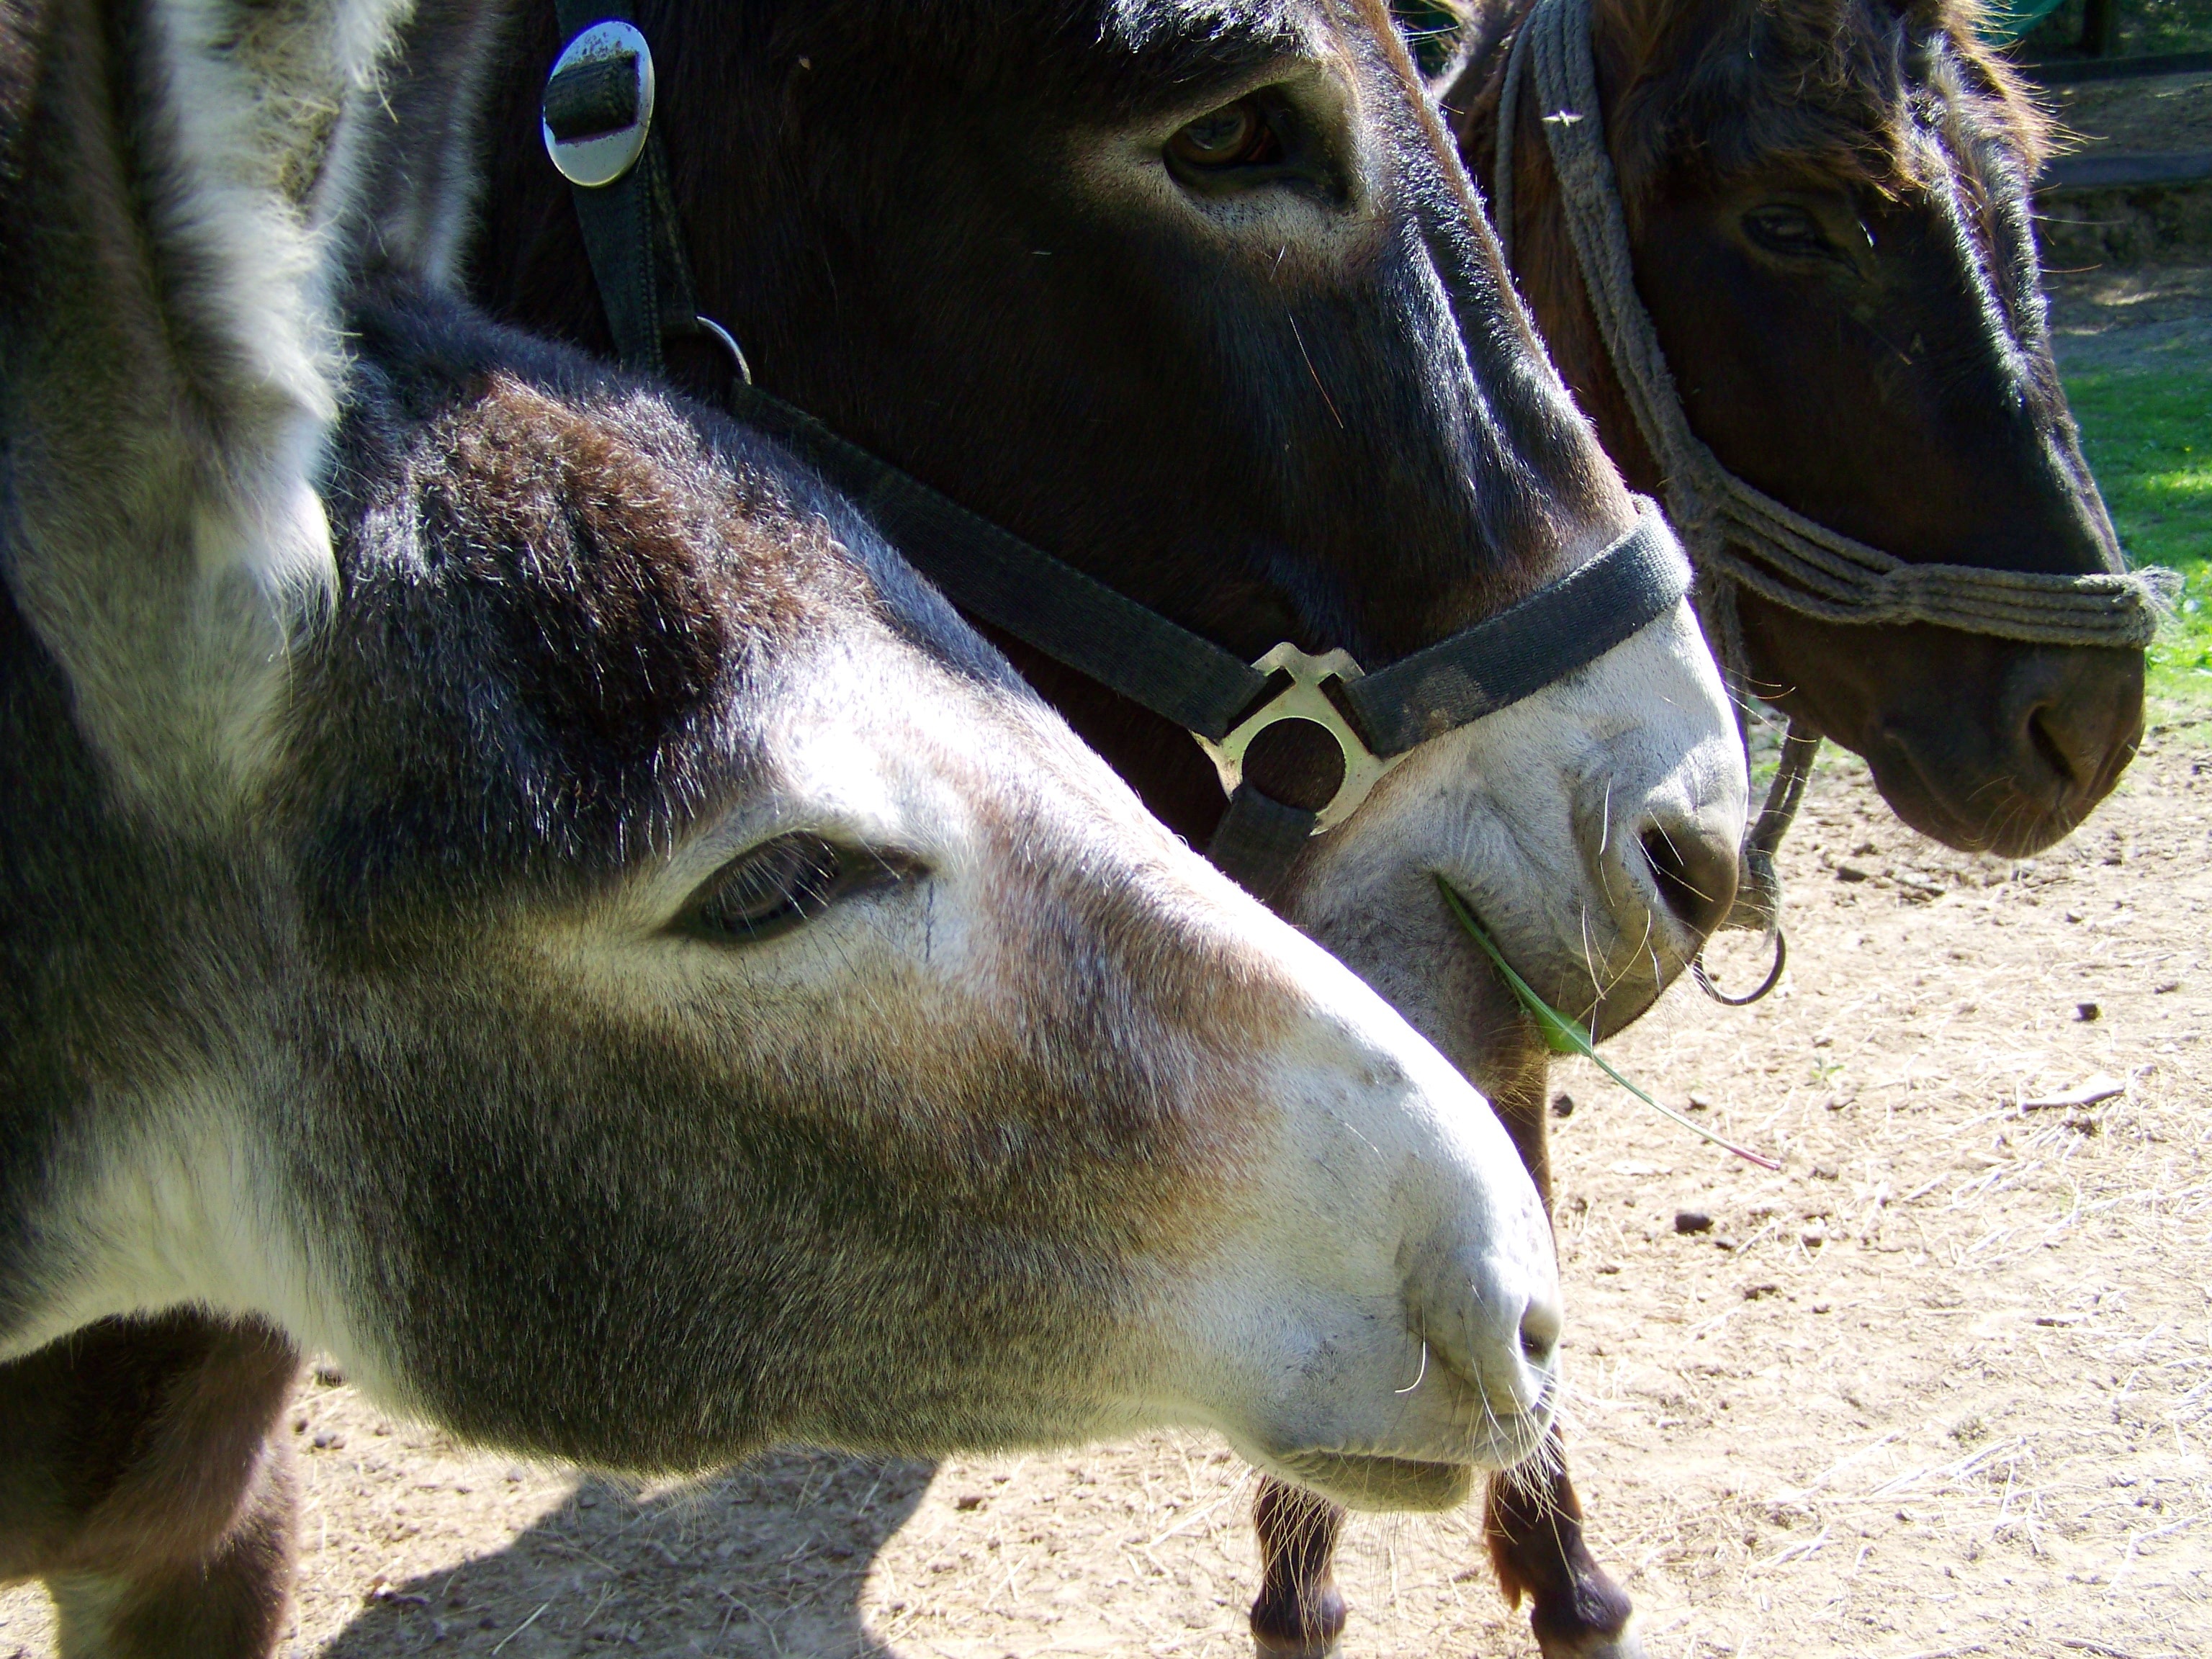
farm, horse, mammal, stallion, fauna, donkey, pets, horses, animals, head, vertebrate, mare, heads, donkeys, ungulates, pack animal, horse like mammal